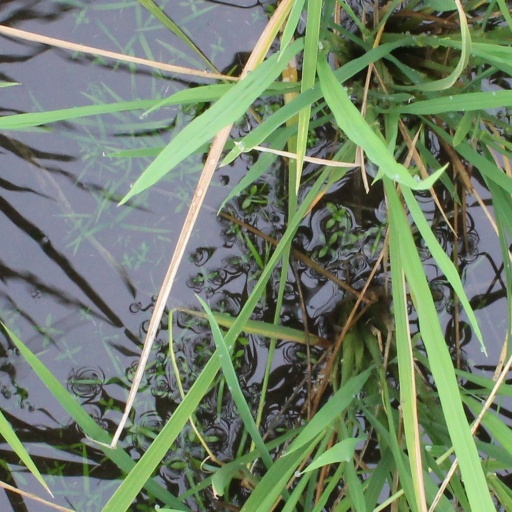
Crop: rice